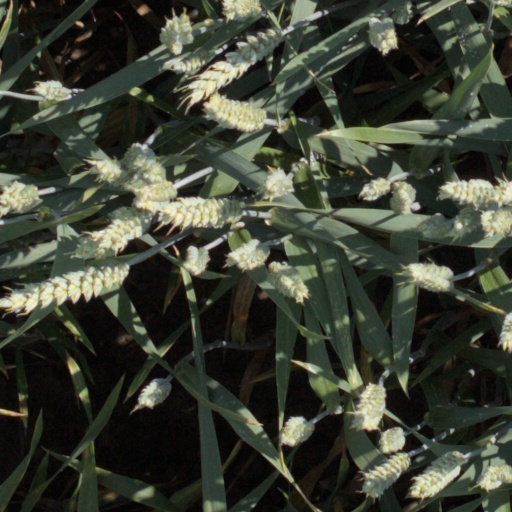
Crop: wheat